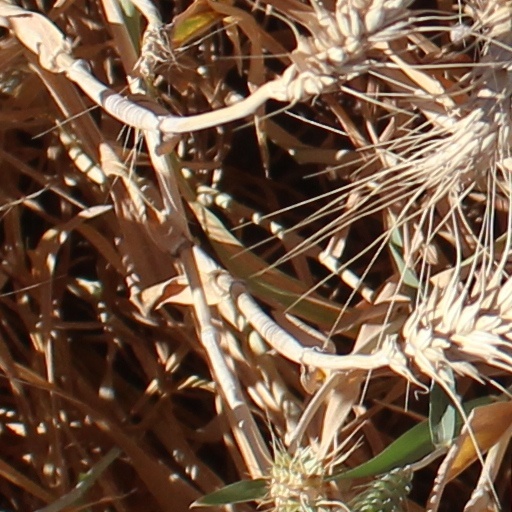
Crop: wheat